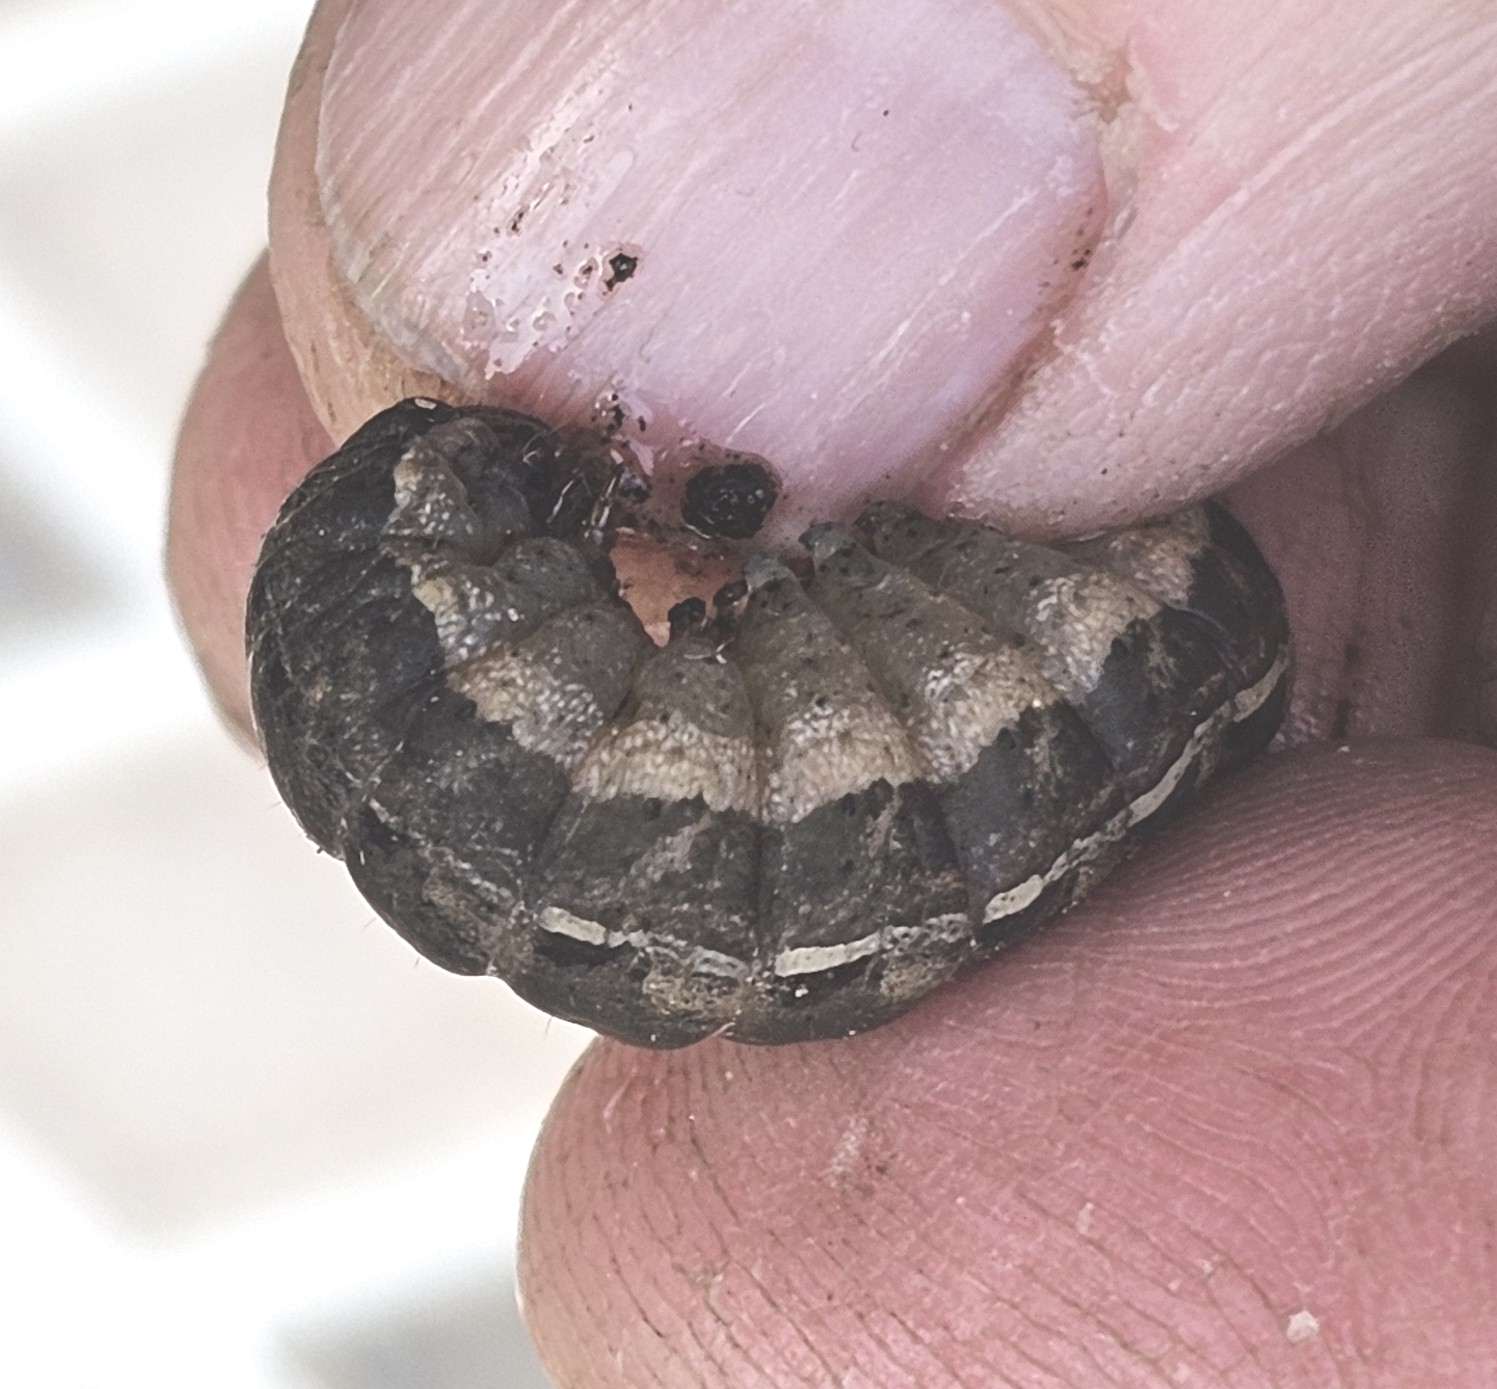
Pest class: cutworms